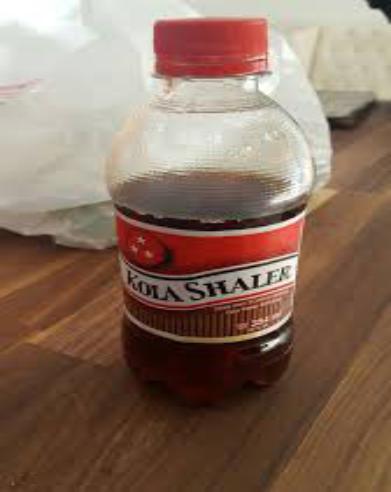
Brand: Kola Shaler
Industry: Food